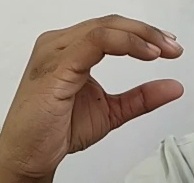
ASL sign: C